Churches in Norway

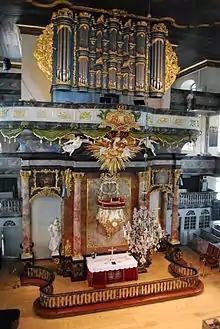
Pulpit-altar and organ, Kongsberg Church.

From early Christian times, a clerical administrative subdivision was established. For instance, in Hordaland there were subdivisions as one fourth ("fjordung" or "fjerding") or one eight ("åttung") of a county, each with its own main church. For instance Old Sakshaug Church was the main church for one of the four districts of Inntrøndelag.